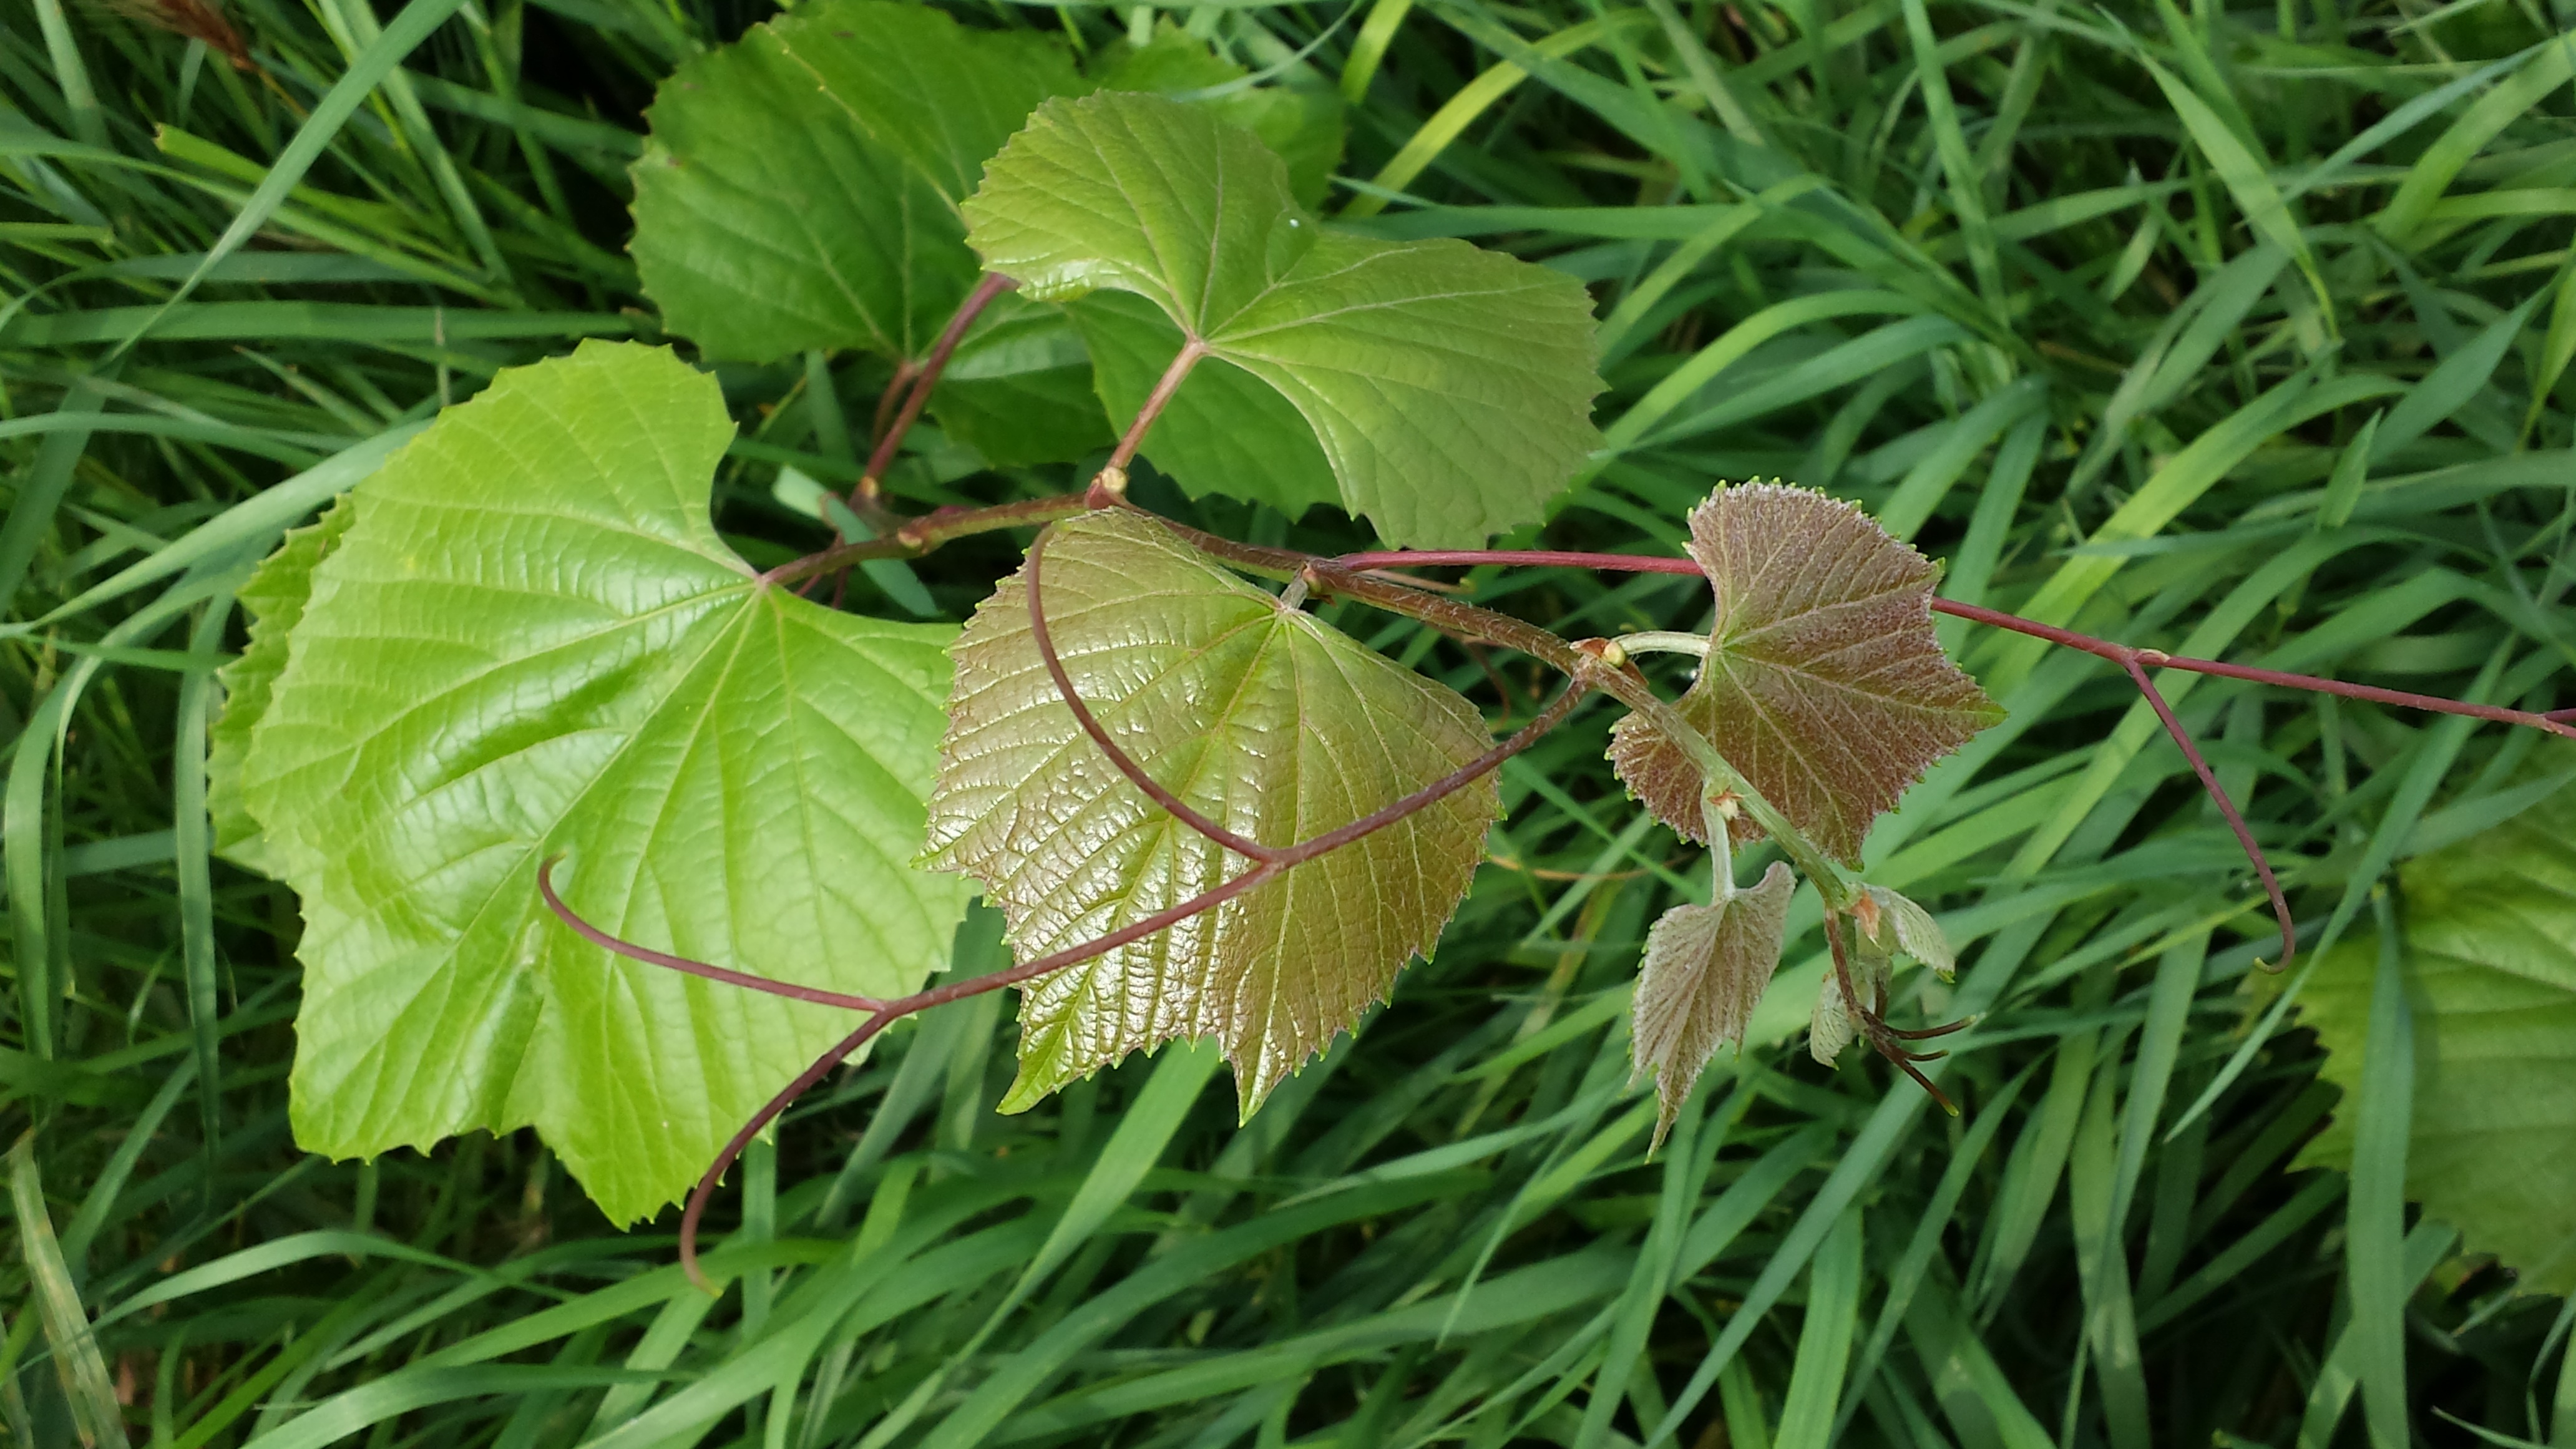
tree, nature, grass, growth, plant, lawn, leaf, flower, live, green, produce, pasture, botany, flora, leaves, shrub, rush, frisch, flowering plant, woody plant, land plant